Sōtatsu (crater)

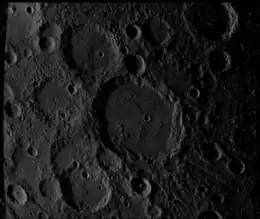
Mariner 10 image with Sōtatsu at center

Sōtatsu is a crater on Mercury. Its name was adopted by the IAU in 1976, after the Japanese artist Tawaraya Sōtatsu. The crater was first imaged by Mariner 10 in 1974.